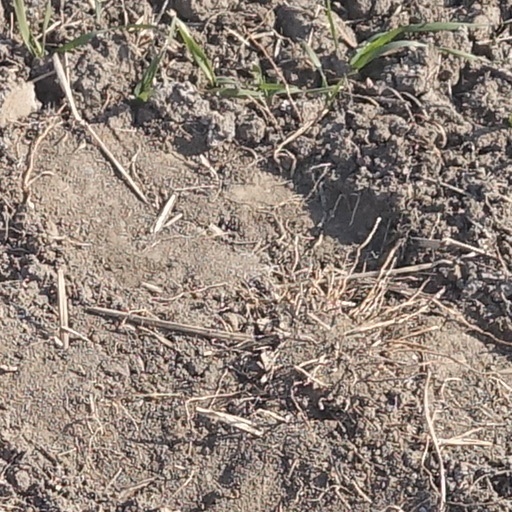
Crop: wheat